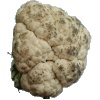
Label: Cauliflower 1